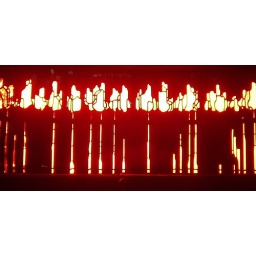
sunlight through red glass in a concrete-made cathedral near solingen